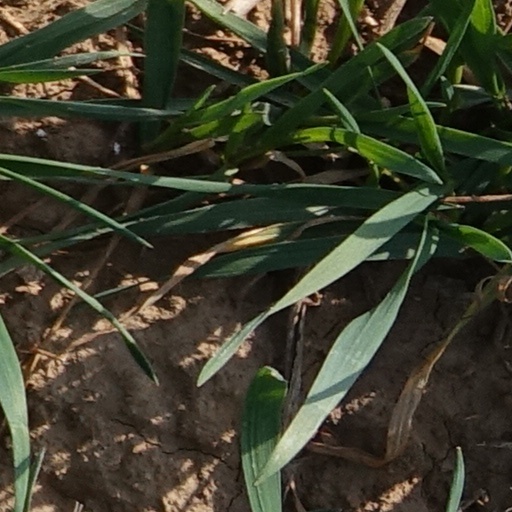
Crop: wheat